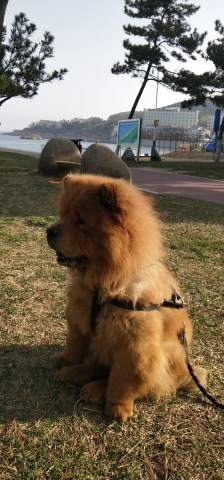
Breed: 329-n000119-chow